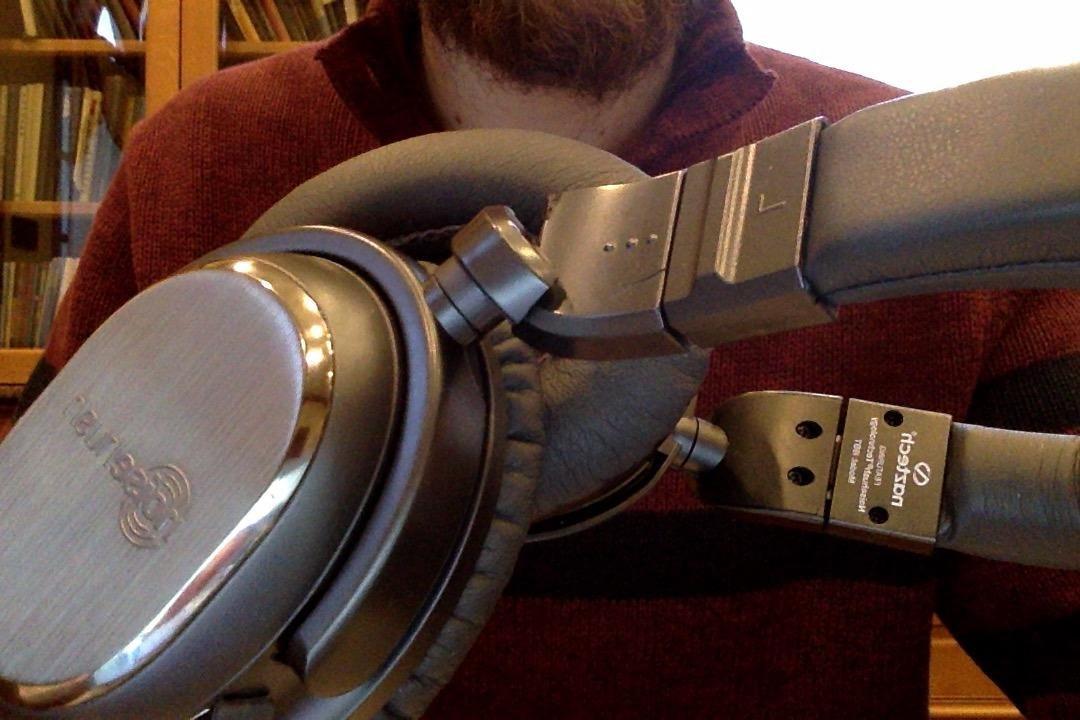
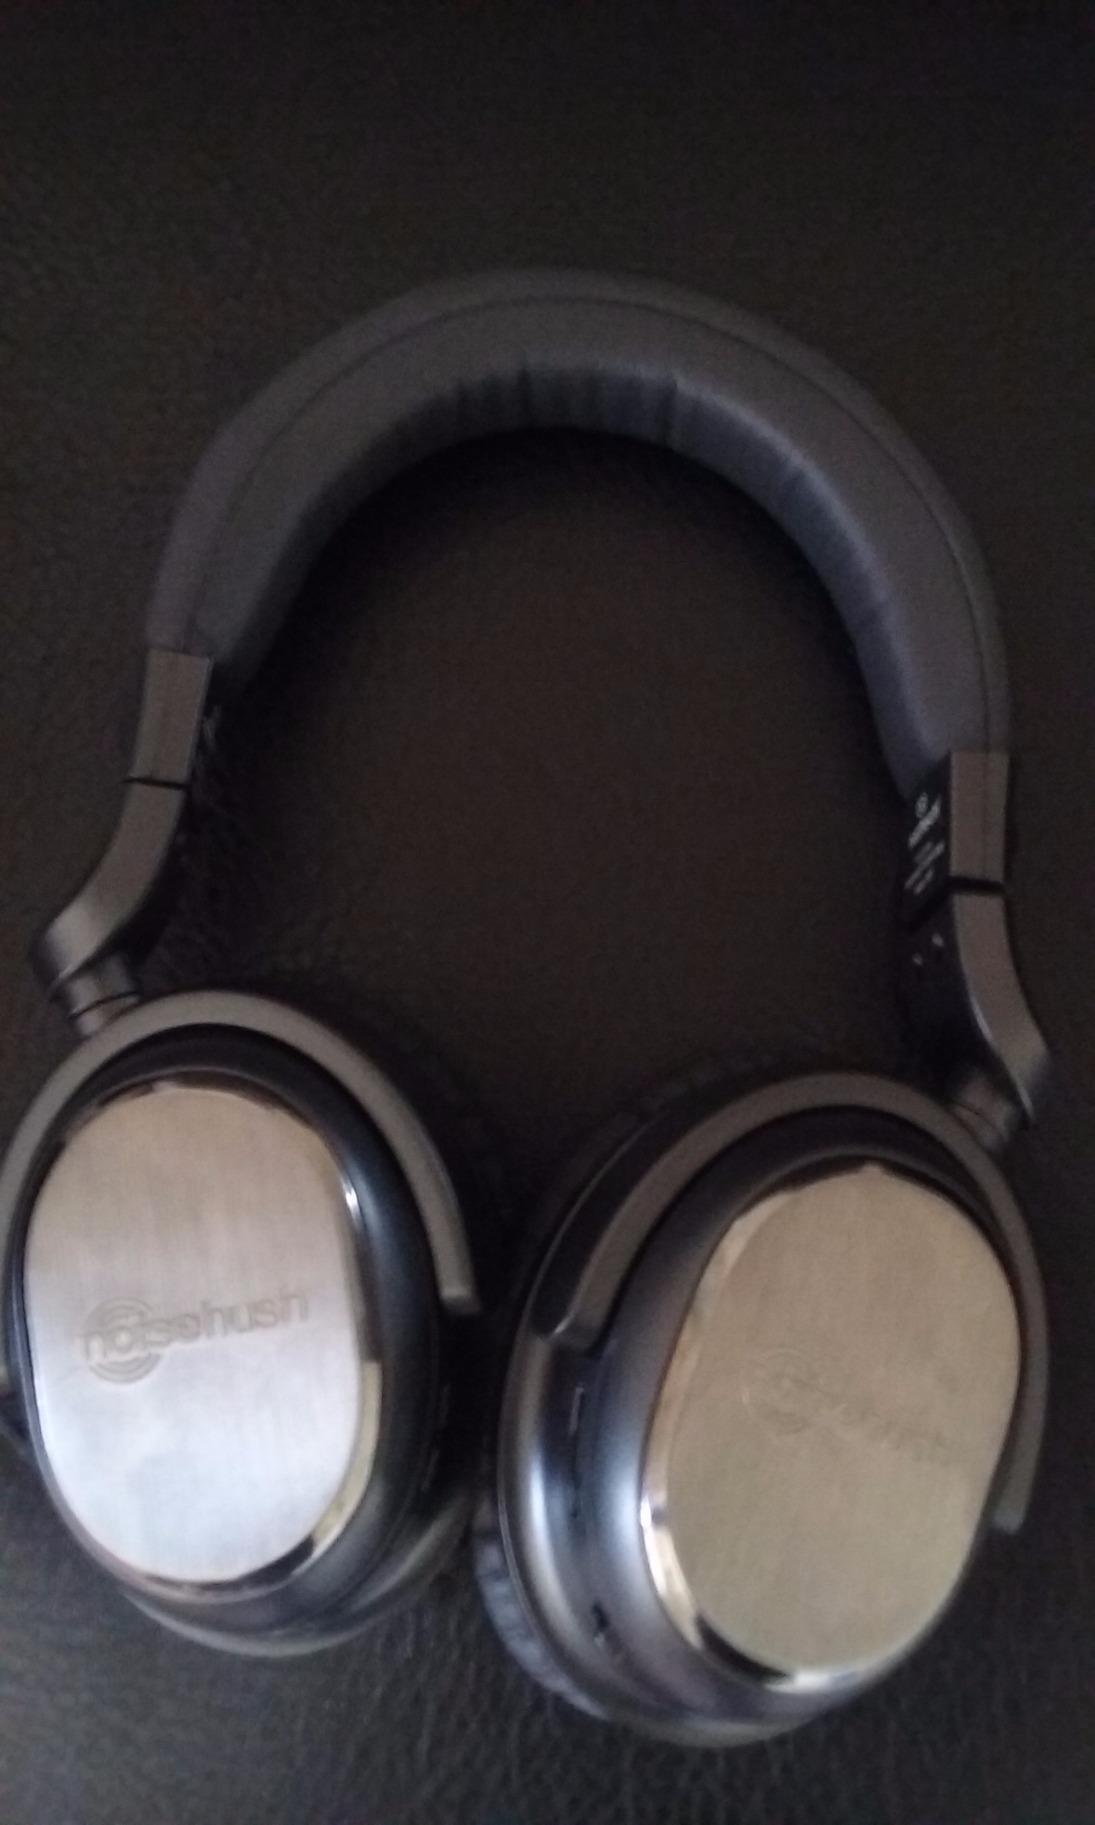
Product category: headphones
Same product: yes